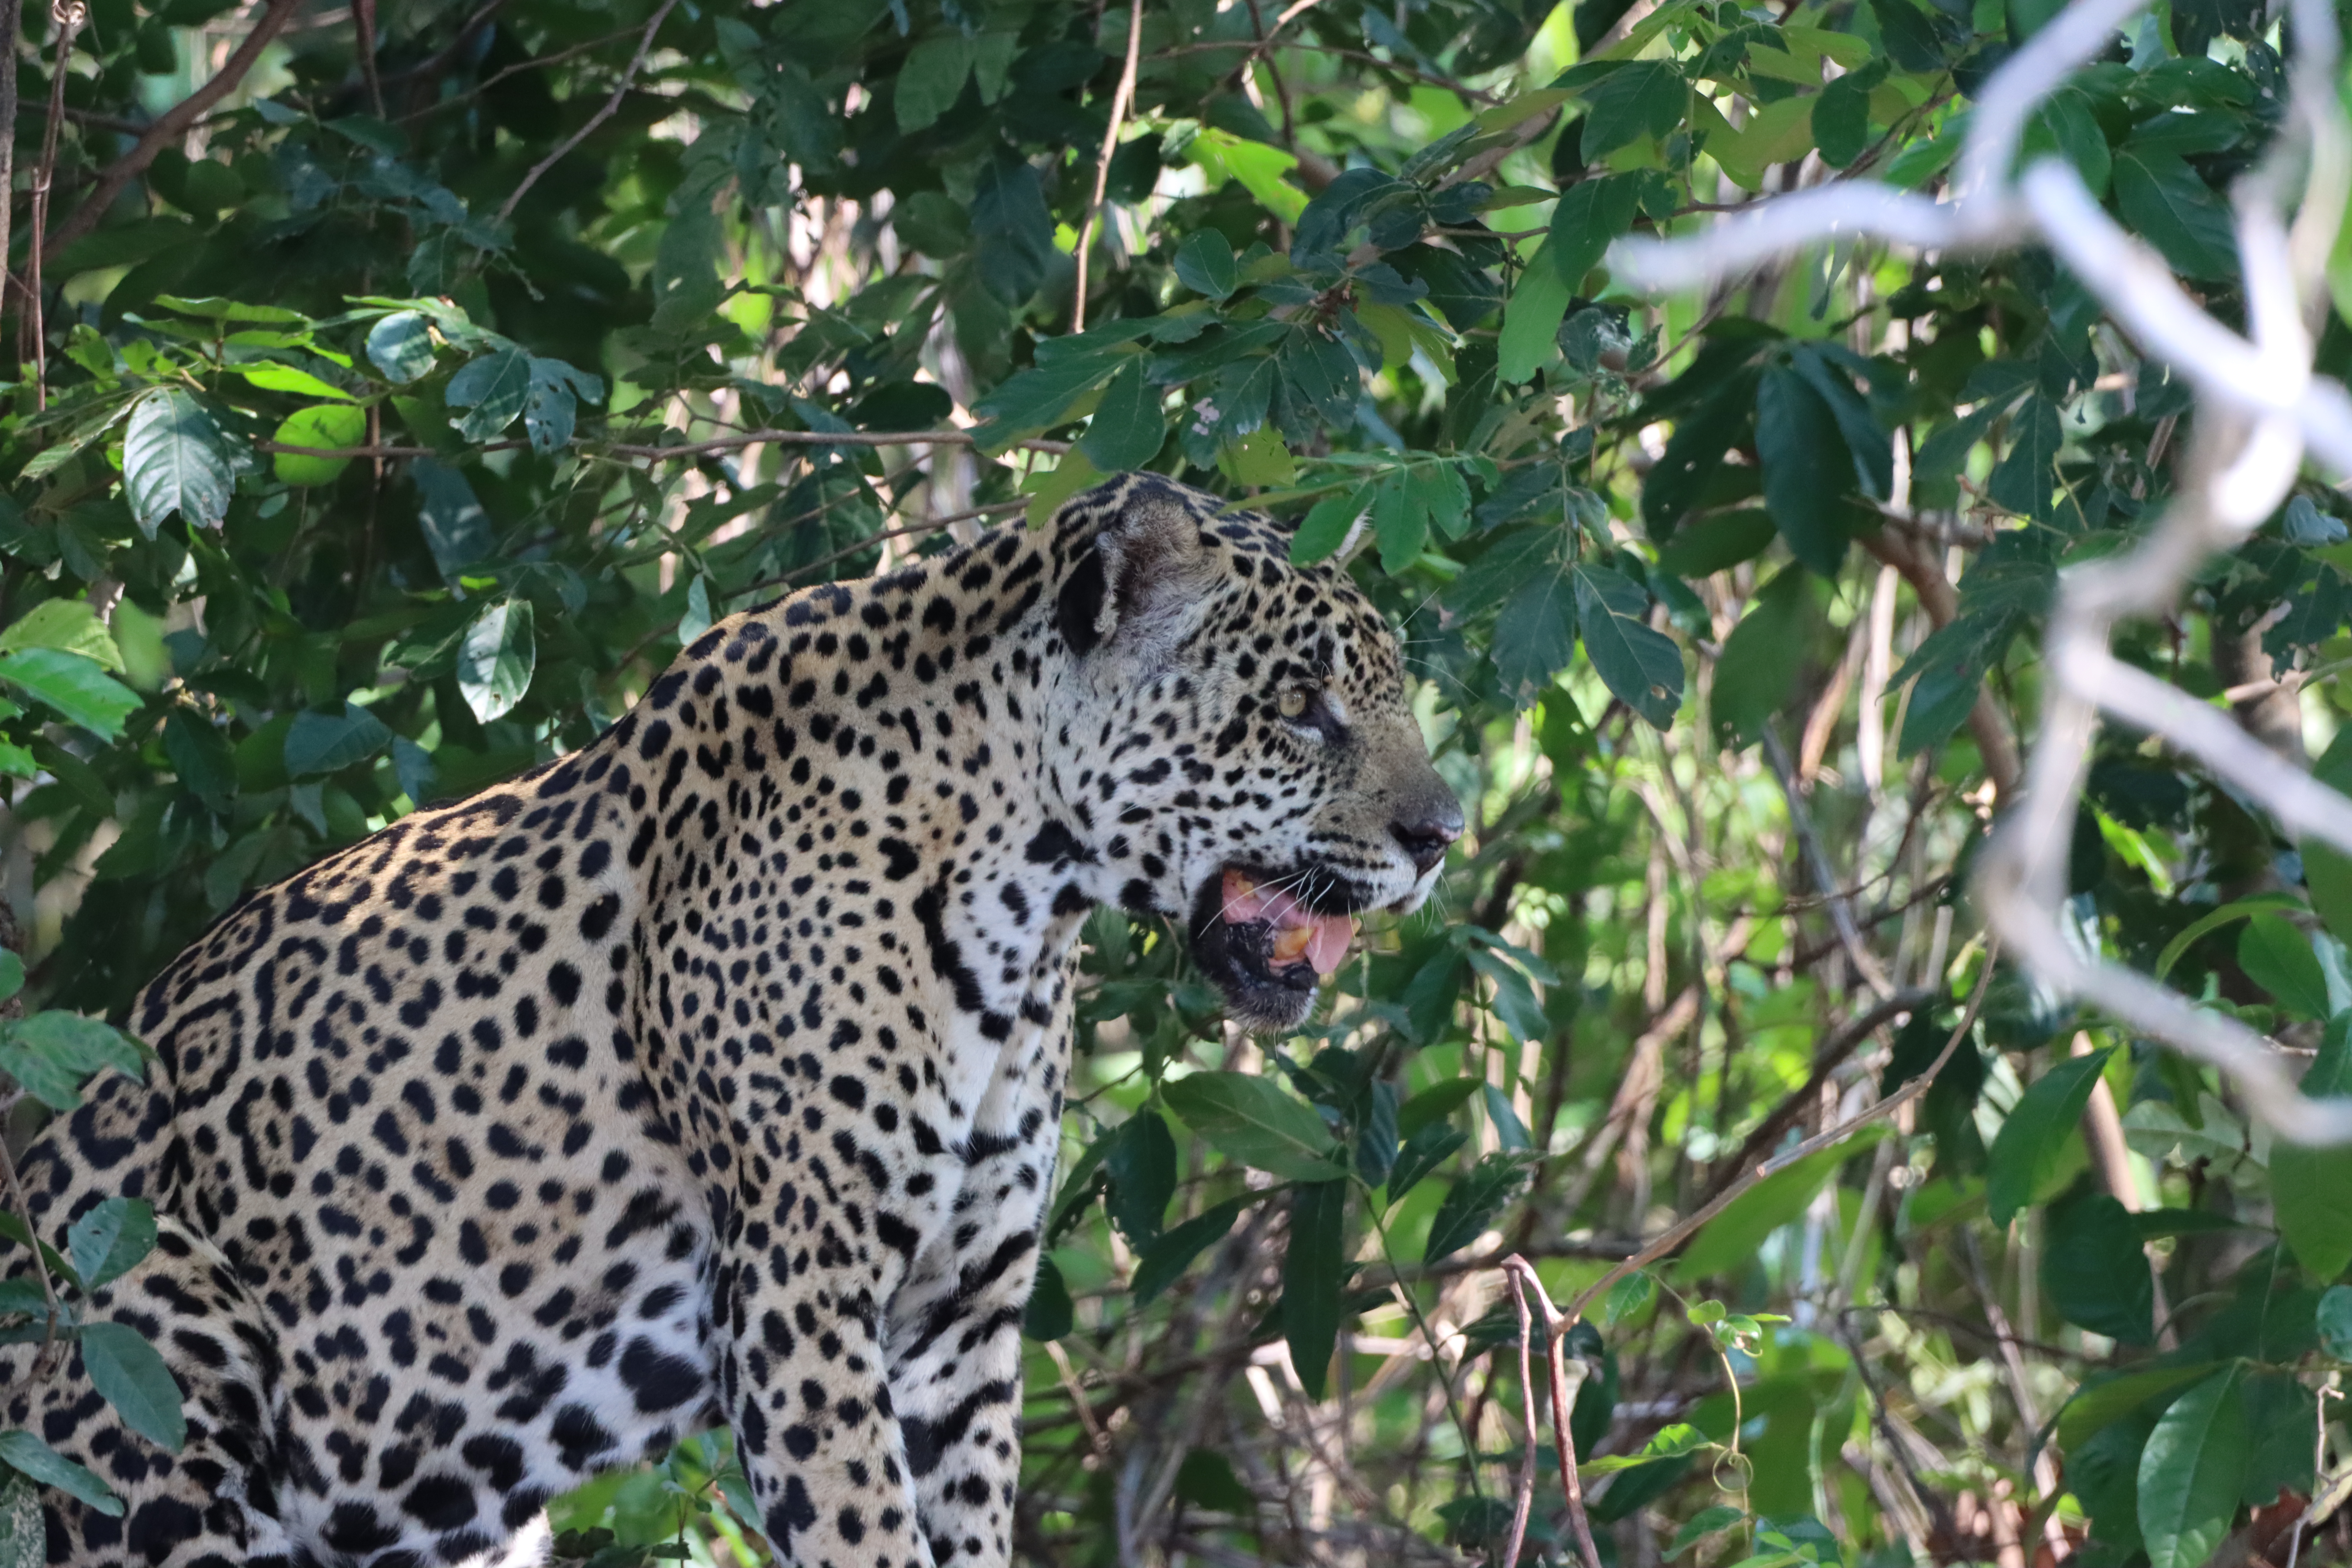
Jaguar: Katniss